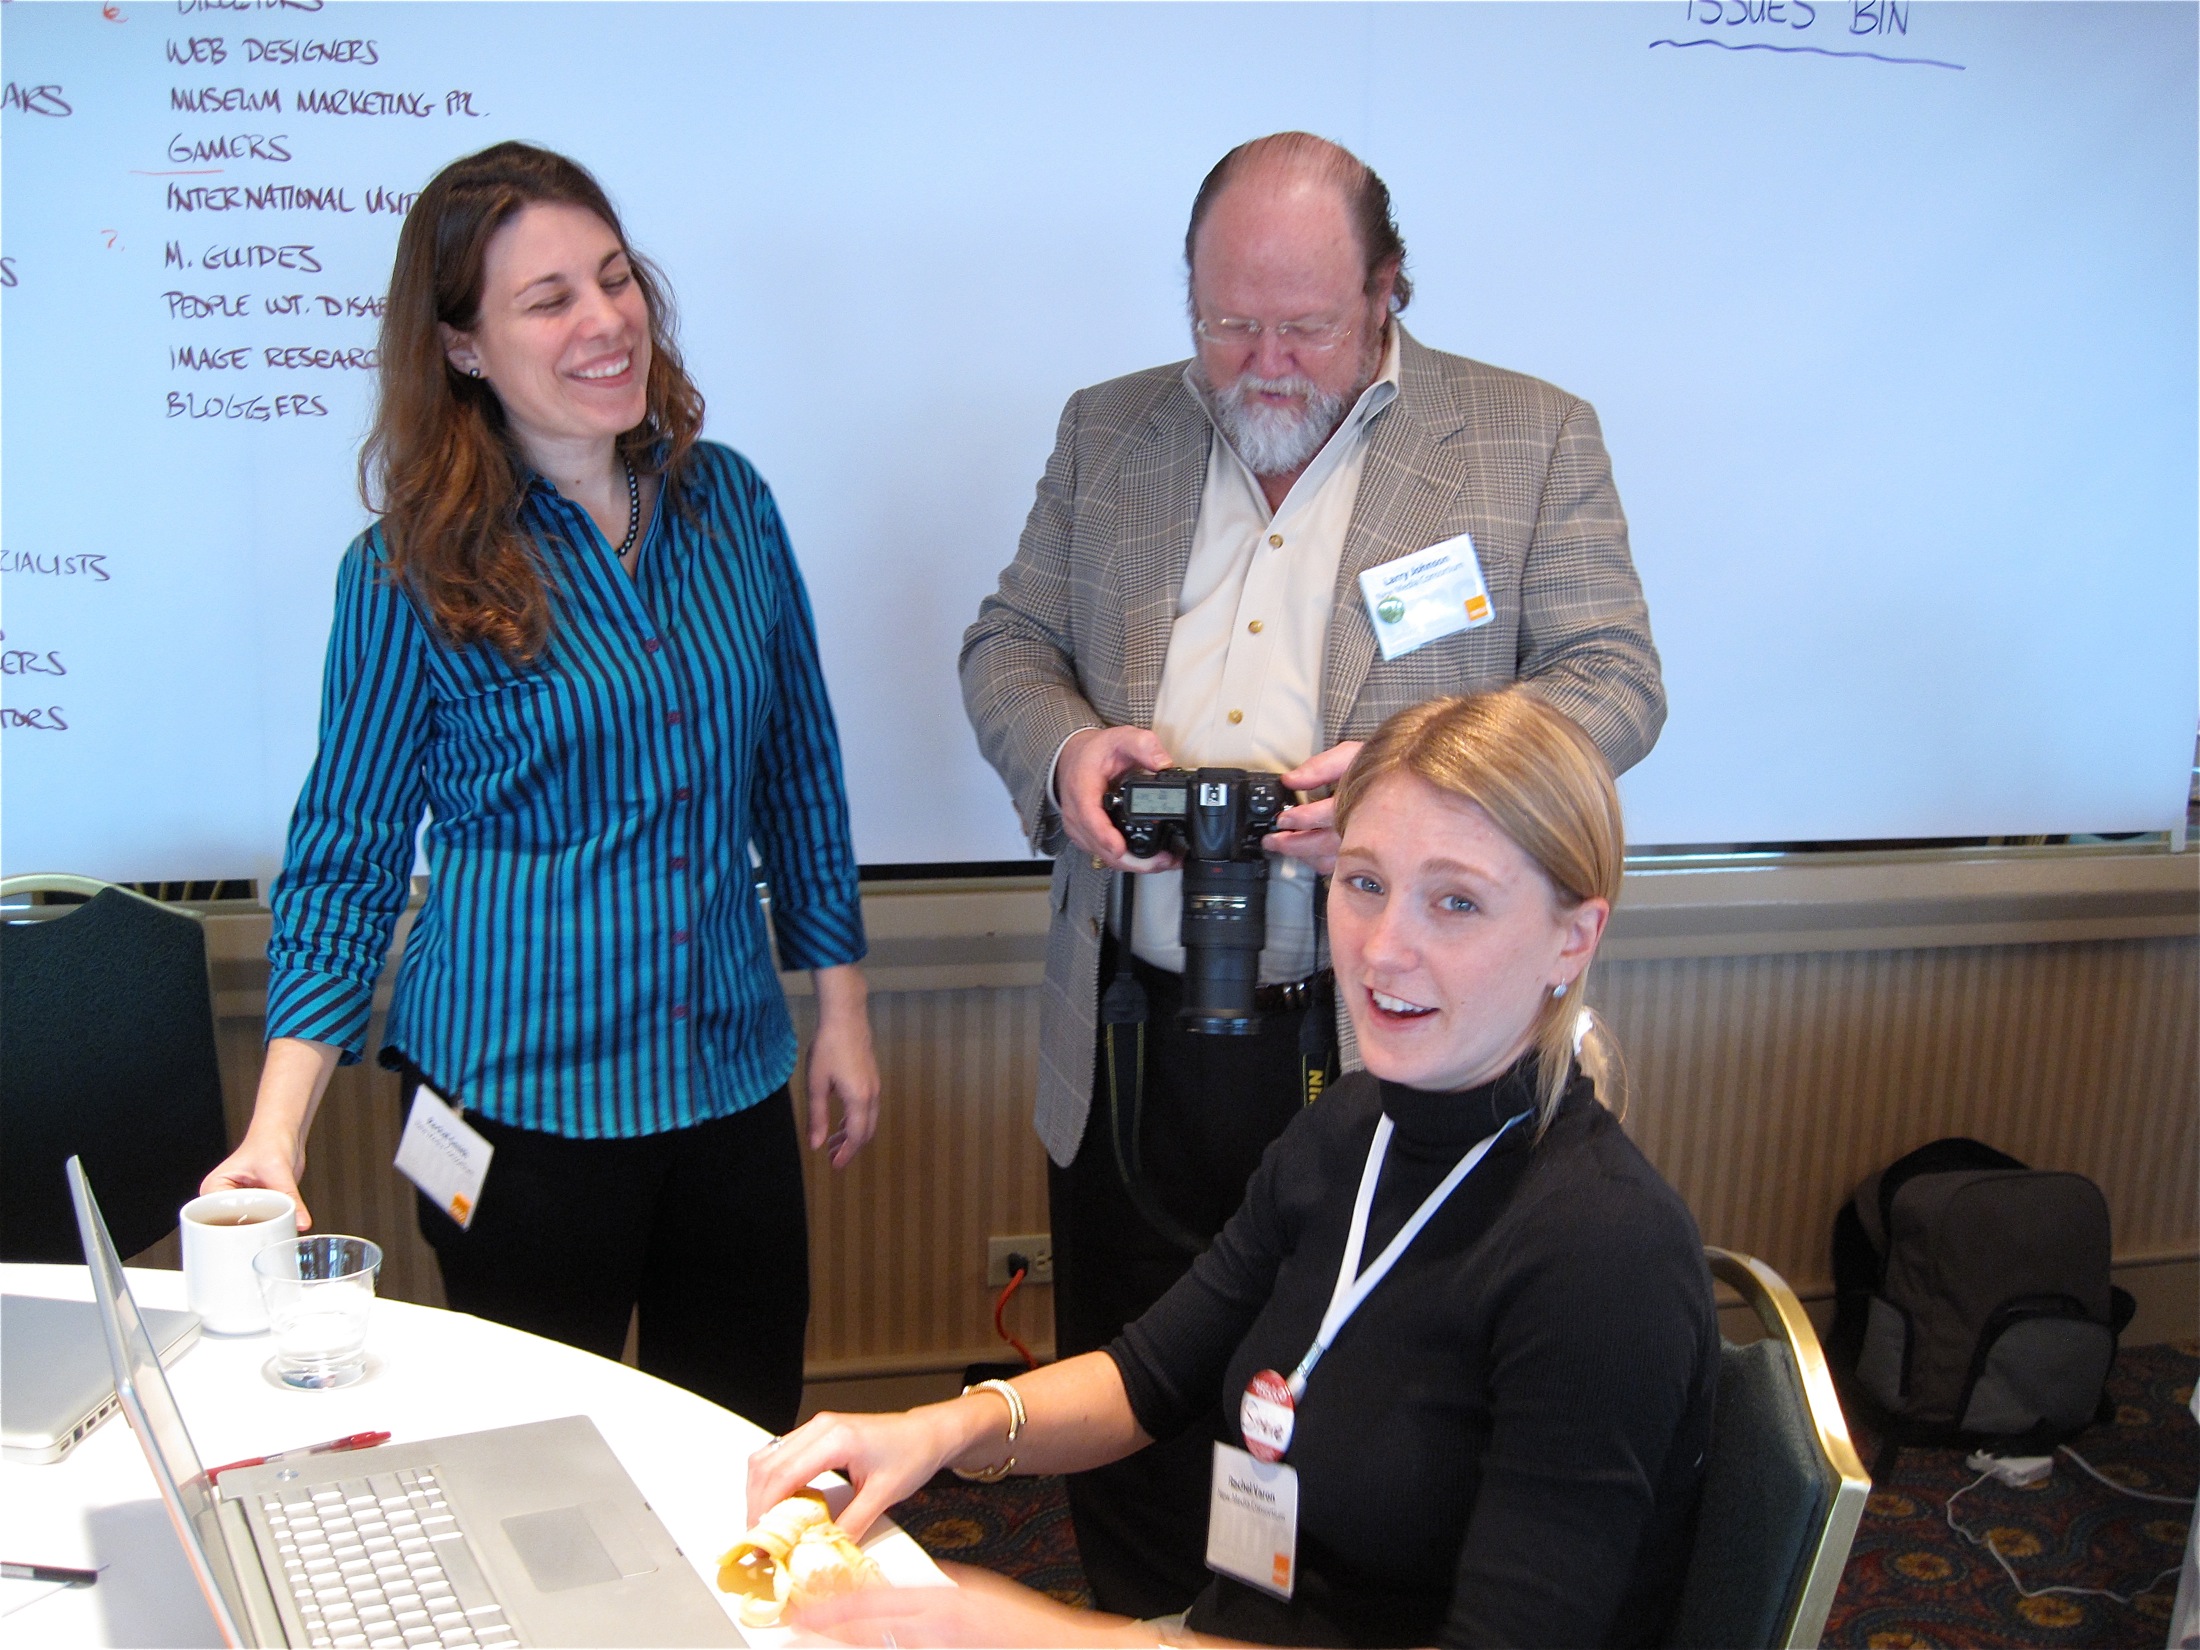
community, sanfrancisco, steveinaction, academic conference